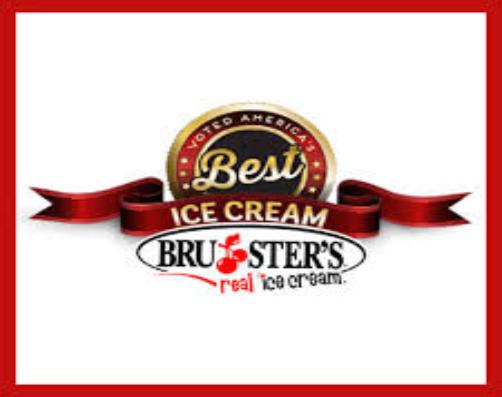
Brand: Bruster's Ice Cream
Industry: Food